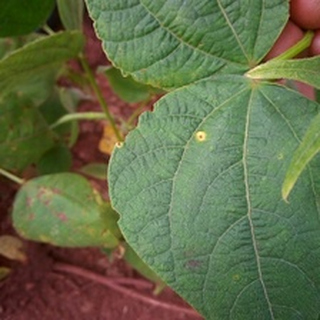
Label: bean_rust